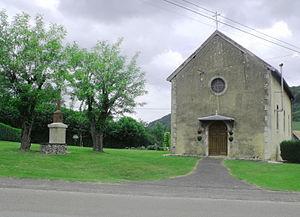
Chapelle à Hyémondans, Doubs, France
Hyémondans est une commune française située dans le département du Doubs en région Bourgogne-Franche-Comté.
La liste des chapelles du Doubs présente les chapelles situées sur le territoire des communes du département français du Doubs. Il est fait état des diverses protections dont elles peuvent bénéficier et, notamment, les inscriptions et classements au titre des monuments historiques.